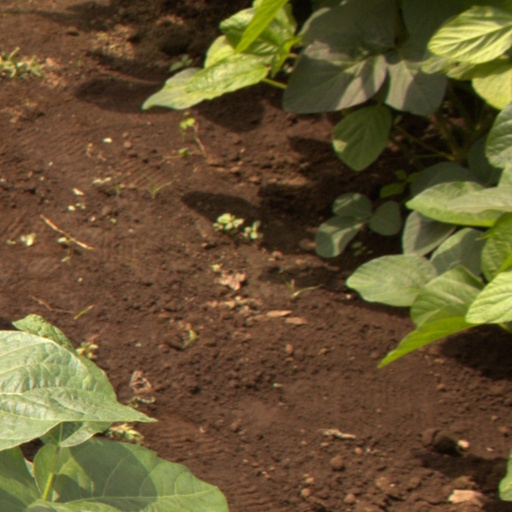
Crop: soybean